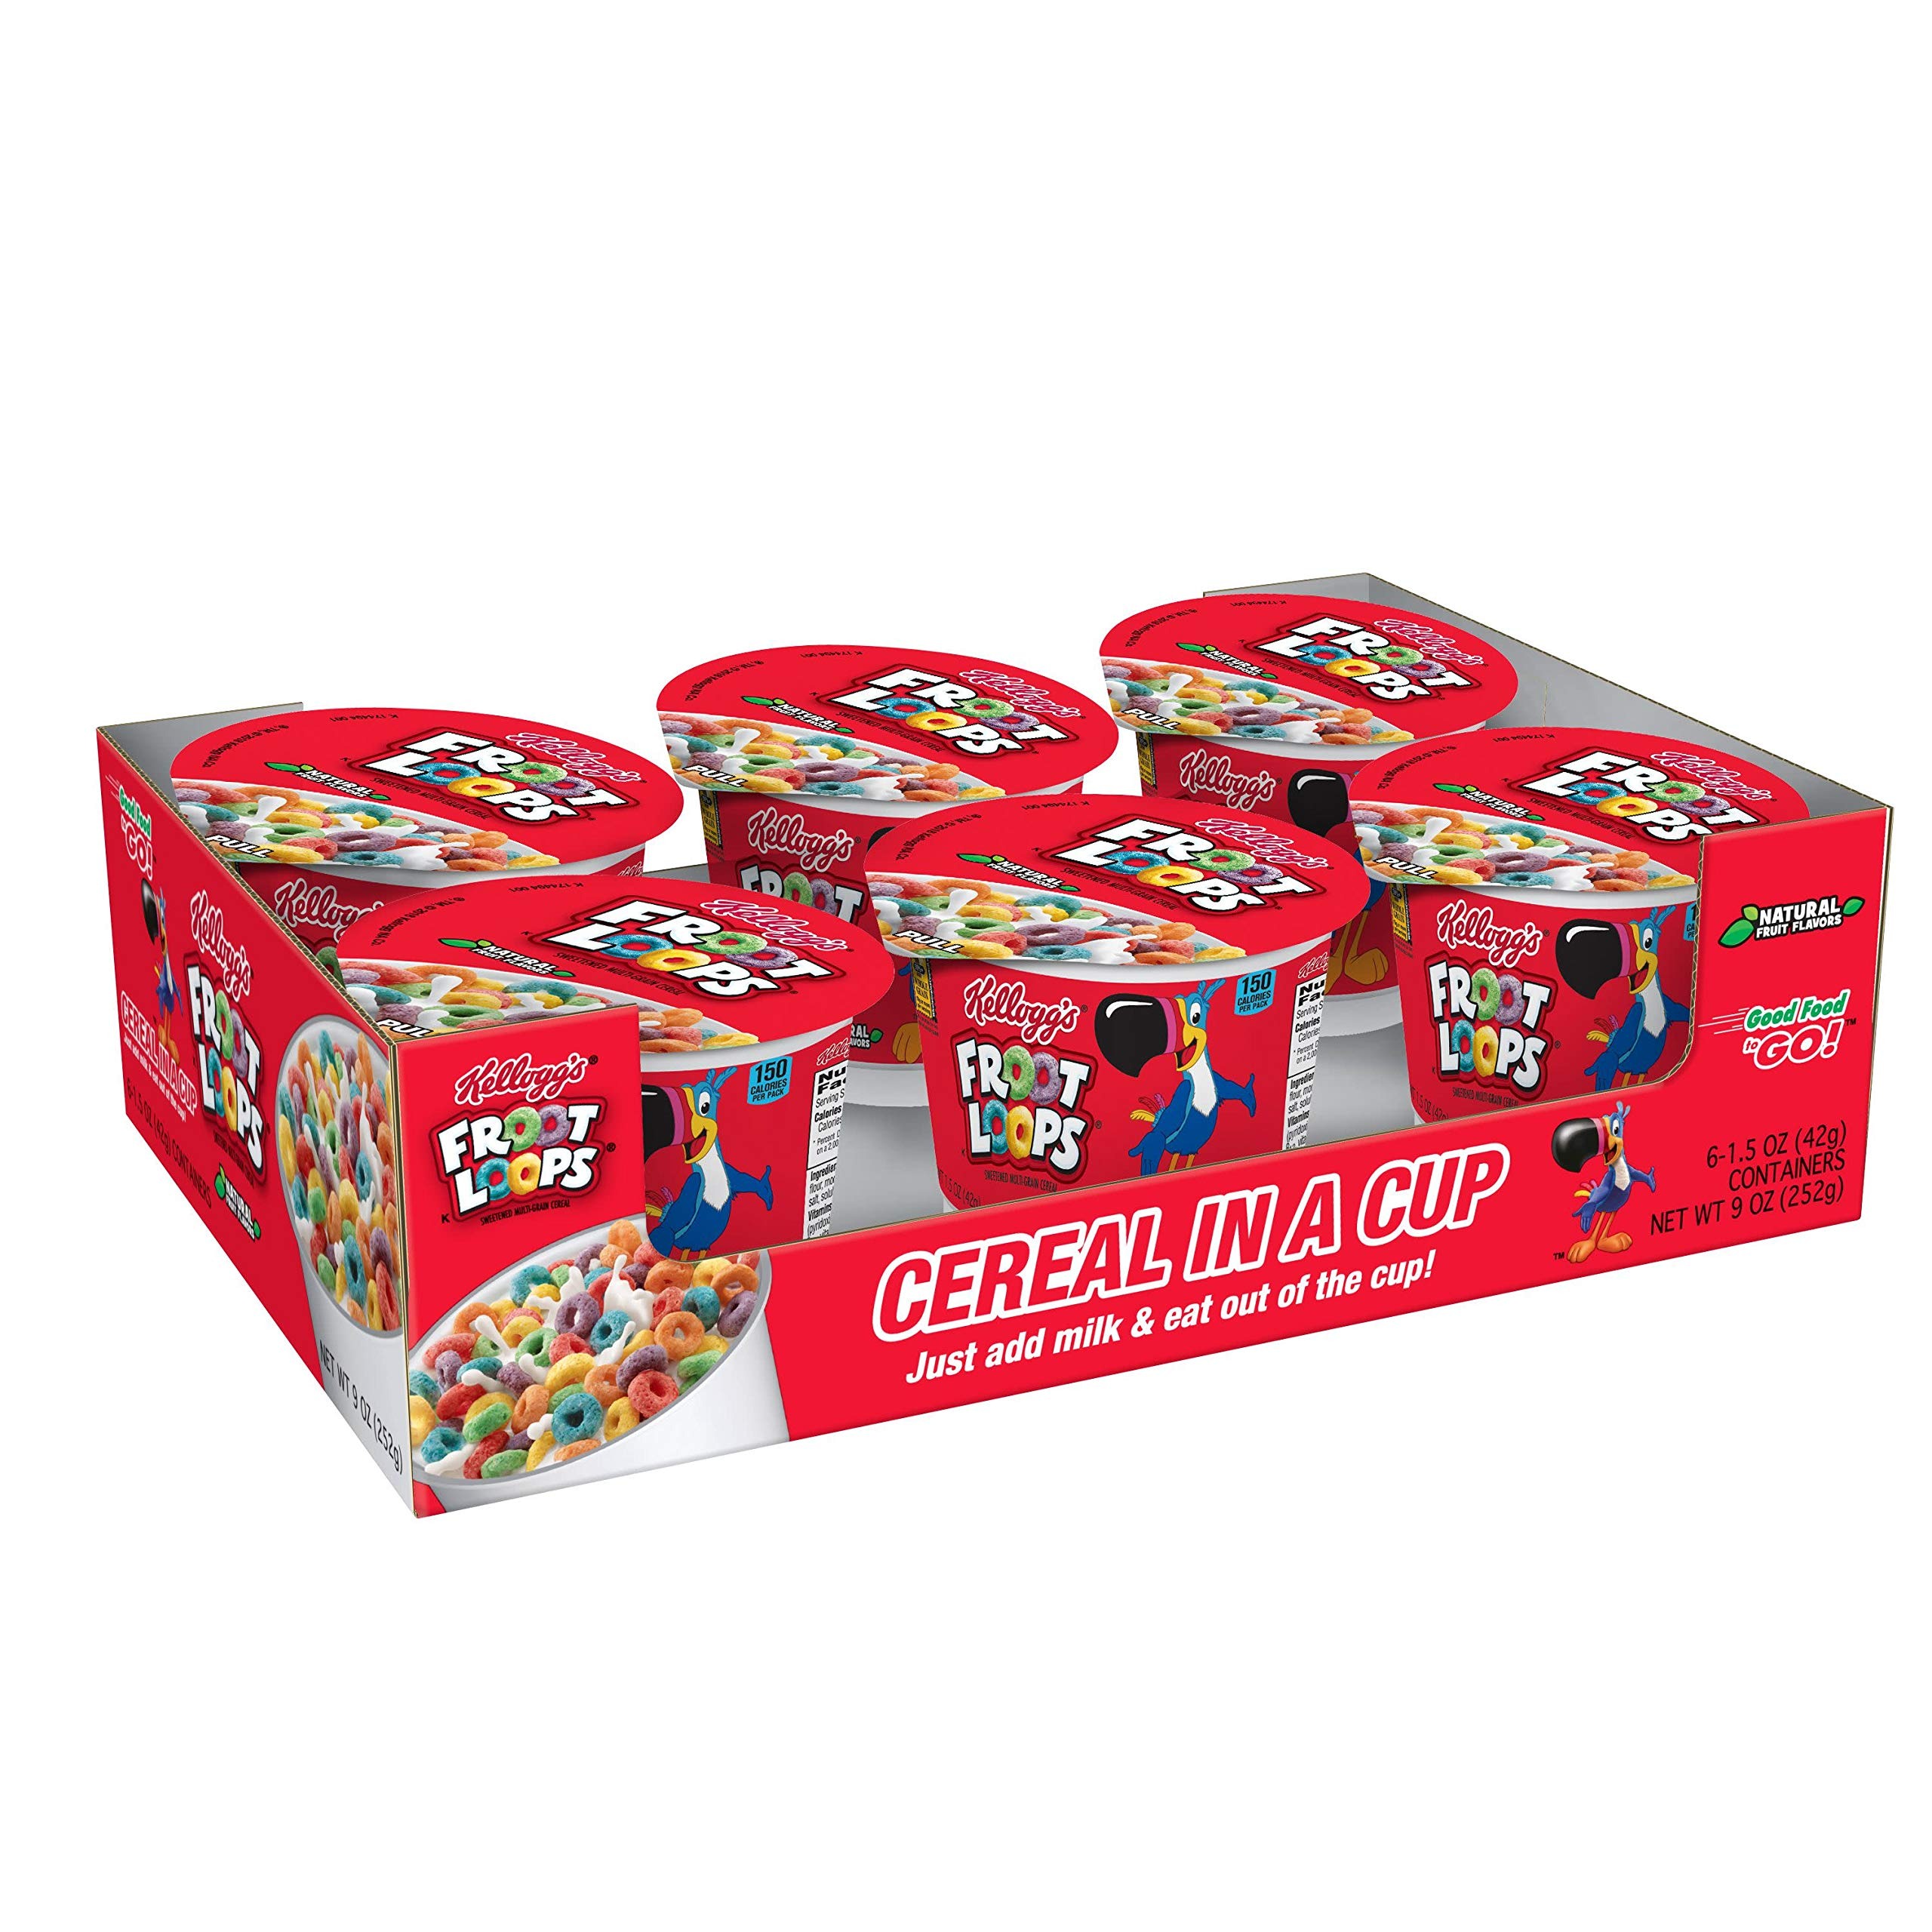
Item Name: Kellogg's Froot Loops, Breakfast Cereal in a Cup, Low Fat, Bulk Size, 1.5 Ounce (60 Count) (Pack of 10, 9 oz Trays)
Bullet Point 1: A fun part of any complete breakfast bursting with fruity flavor, Kellogg’s Froot Loops Cereal is a delicious, sweetened cereal made with whole grains; Cereal cups allow customers to add their favorite milk and enjoy, or take it on the go
Bullet Point 2: Conveniently packaged in 10 shelf-ready trays of 6 cereal cups each, Kellogg’s Froot Loops Cereal is a great way to get your day going or enjoy it as an on-the-go snack; A good source of 11 vitamins and minerals per serving
Bullet Point 3: Place in the cereal bar, near yogurt, fresh fruit, and beverage area; This item is a good fit for Foodservice, Recreation, Lodging, Hospitals, Transportation, B&I, Colleges/Universities, Military, Caterers
Bullet Point 4: A family-favorite, low-fat cereal perfect for kids and adults; Deliciously sweetened, healthy, and crafted to help bring energy and smiles to busy mornings; A good source of fiber
Bullet Point 5: Convenient, ready-to-eat cereal packaged for freshness and great taste in a case of 10, 9oz counter-ready trays containing 6, 1.5oz cereal cups each, 60 cereal cups total, 17.400 IN x 12.800 IN x 18.600 IN
Value: 90.0
Unit: oz

Price: 10.755